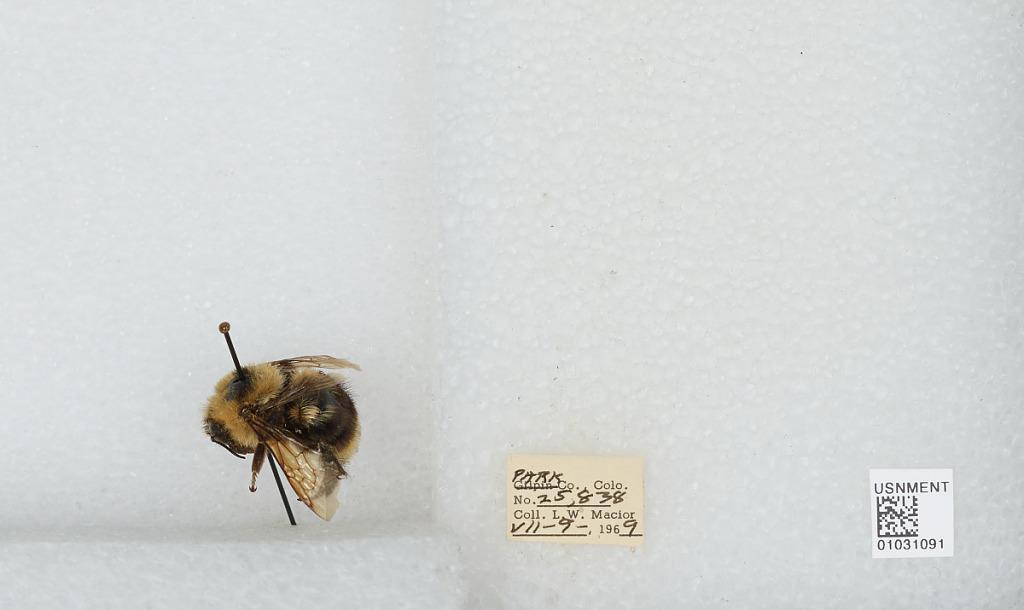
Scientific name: Bombus (Cullumanobombus) rufocinctus Cresson
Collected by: L. Macior
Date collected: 1969-7-9
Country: United States
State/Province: Colorado
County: Park
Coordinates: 40.3533, -106.919